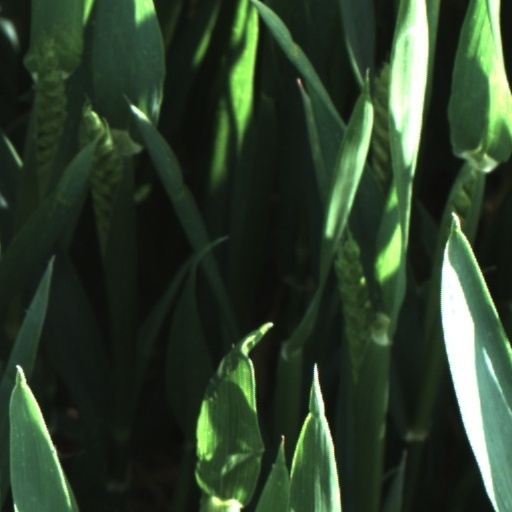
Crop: wheat